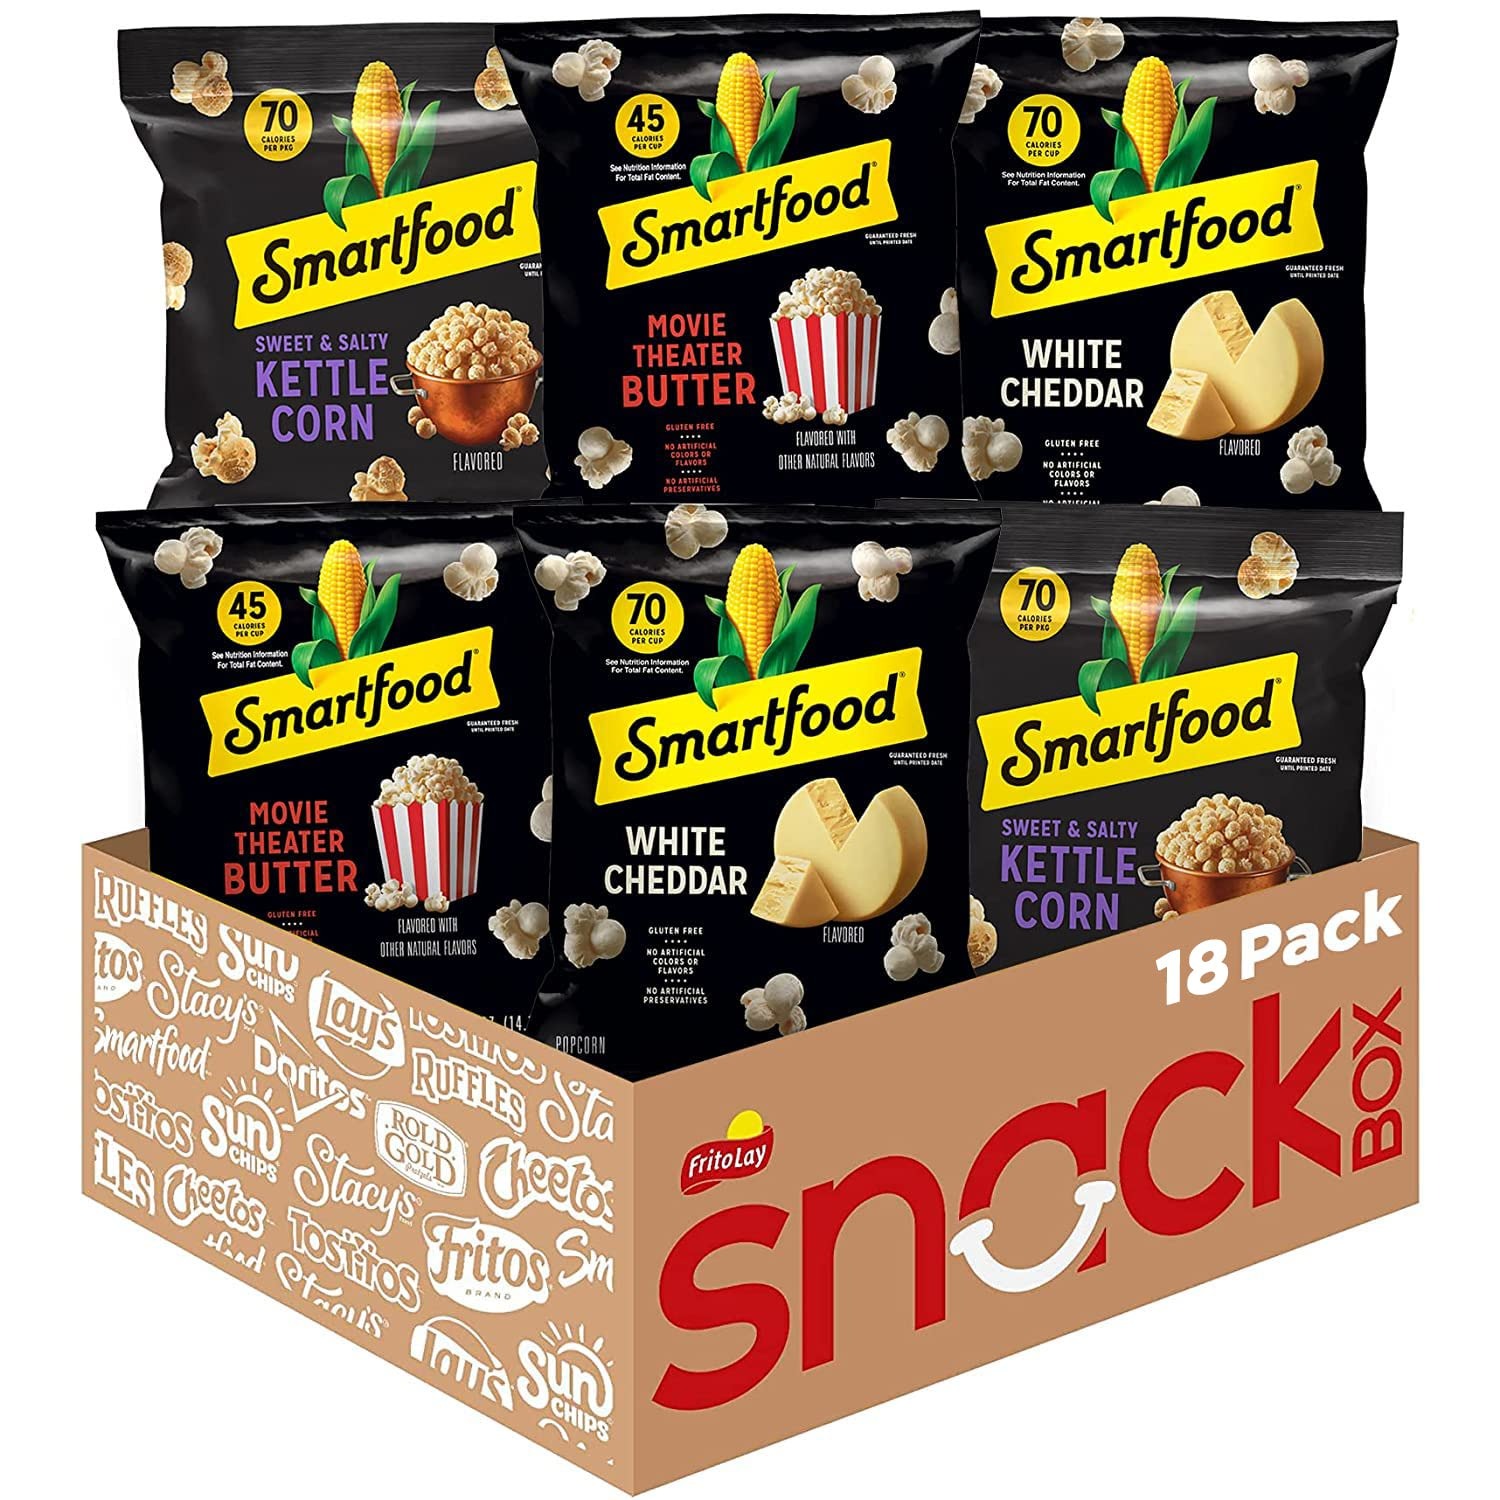
Item Name: Smartfood Popcorn, Variety Pack, 0.5 Ounce (Pack of 18)
Bullet Point 1: Smartfood Popcorn 18 Count variety pack includes: 12 (0.5 Oz) bags of Smartfood White Cheddar Popcorn, 4 (0.5 Oz) bags of Smartfood Sweet and Salted Kettle Corn, and 2 (0.5 Oz) bags of Smartfood Movie Theater Butter Popcorn
Bullet Point 2: Great snacks your whole family will enjoy
Bullet Point 3: Fresh Air-Popped Popcorn
Bullet Point 4: Individually packaged, perfect for packing lunches
Bullet Point 5: Our snacks have a shelf life of 60-90 days so most of our packages only show the month & day of expiration (e.g. “Aug 18” means August 18th, not August 2018). For optimum flavor and freshness, we recommend the snack be consumed by the date on the package.
Value: 9.0
Unit: Ounce

Price: 16.22